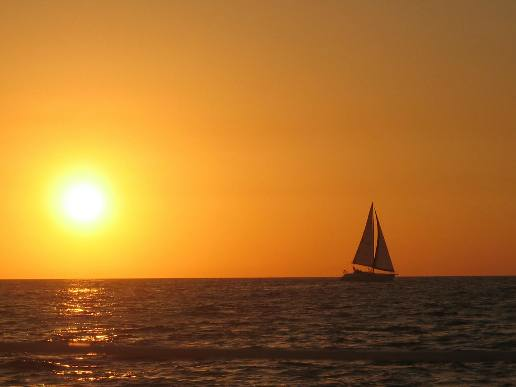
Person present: No